List of honours dedicated to Raoul Wallenberg

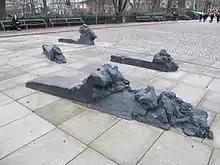
Part of the controversial Stockholm "monument" of 2001 in 2015

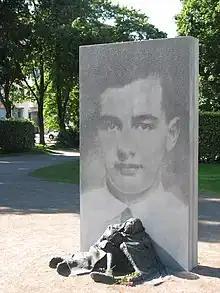
A memorial to Raoul Wallenberg in Gothenburg

In 2001, a memorial was created in Stockholm to honor Wallenberg. It was unveiled by King Carl XVI Gustaf, at a ceremony attended by then UN Secretary General Kofi Annan and his wife Nane Maria Annan, Wallenberg's niece. At the unveiling, King Carl XVI Gustaf said Wallenberg is "a great example to those of us who want to live as fellow humans". Kofi Annan praised him as "an inspiration for all of us to act when we can and to have the courage to help those who are suffering and in need of help". The memorial's design (see photo) has been considered inappropriate by some critics.